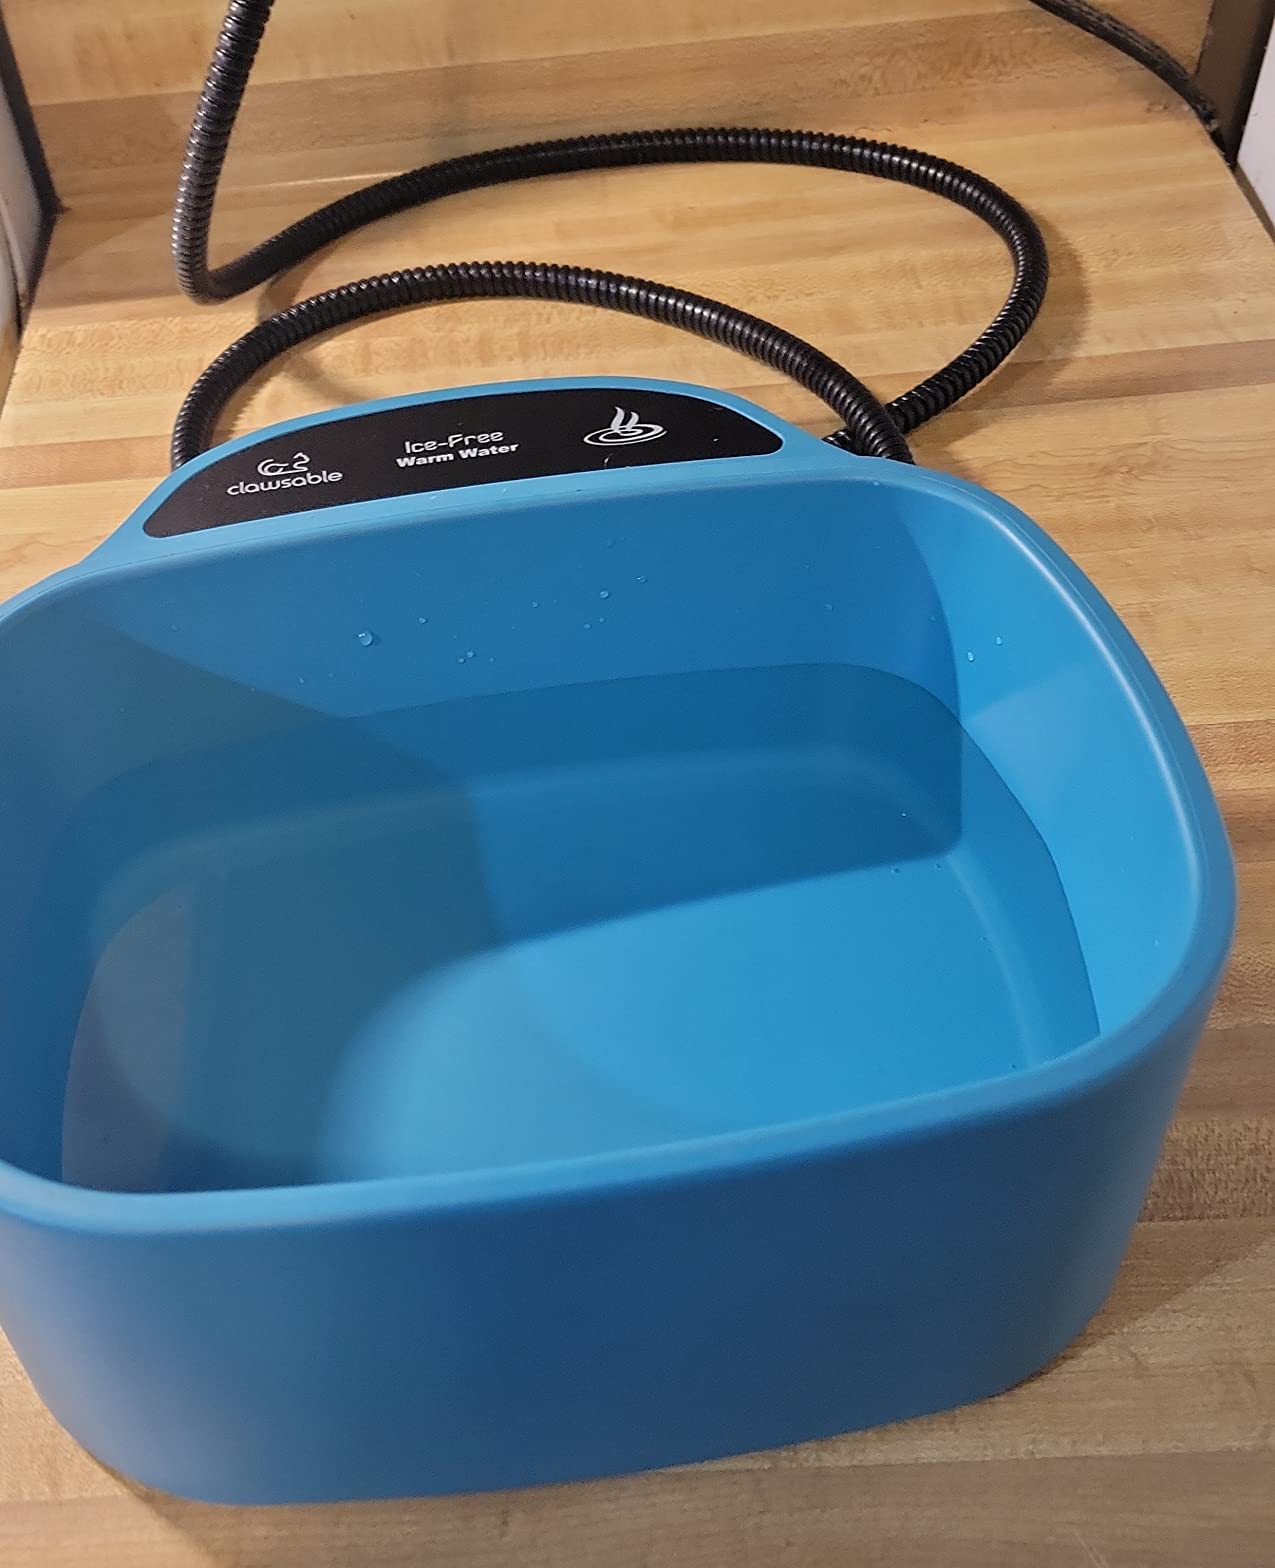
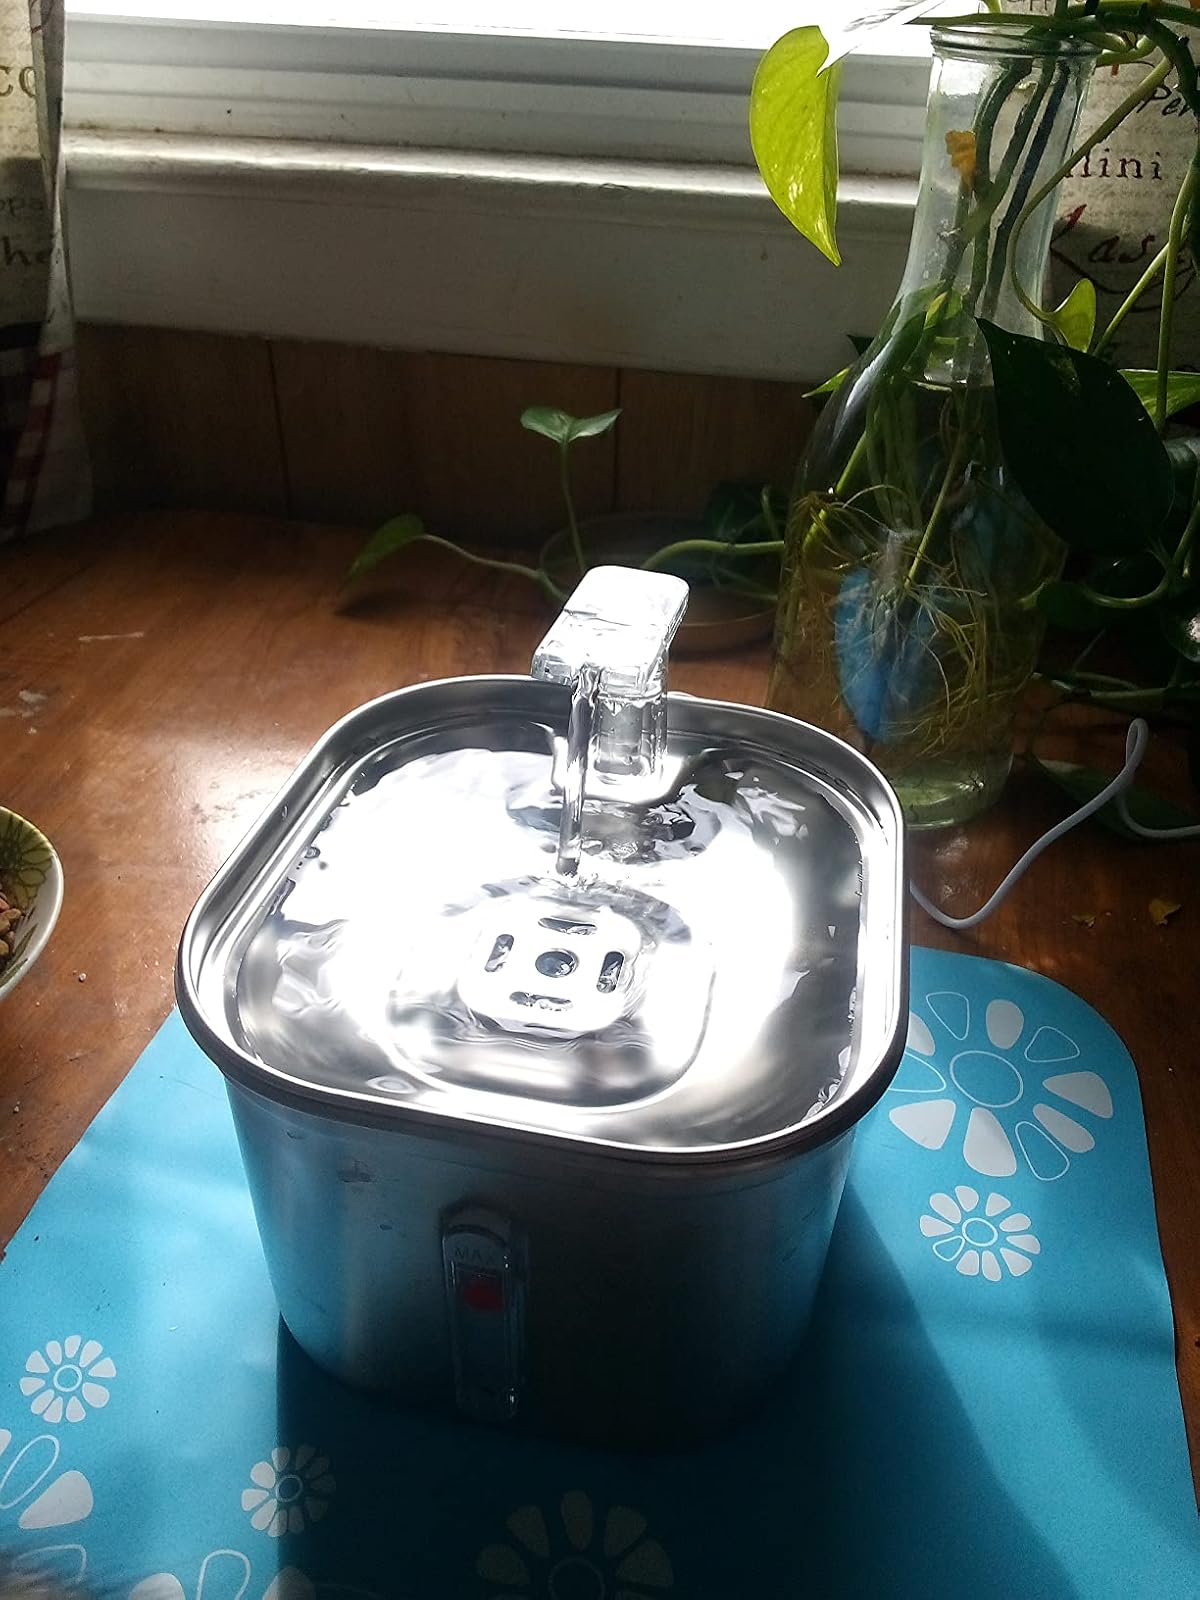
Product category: items_bowl
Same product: no